William B. Cronyn House

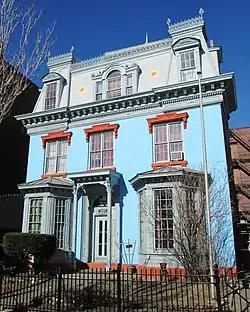
William B. Cronyn House, April 2010

William B. Cronyn House, also known as the House at 271 Ninth Street, is a historic home in Park Slope, Brooklyn, New York City. It was built in 1856 and is a three-story Second Empire style dwelling with a slate covered mansard roof. The roof has ornamental iron cresting and a central half-story cupola with clerestory.